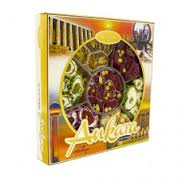
Yemek: lokum